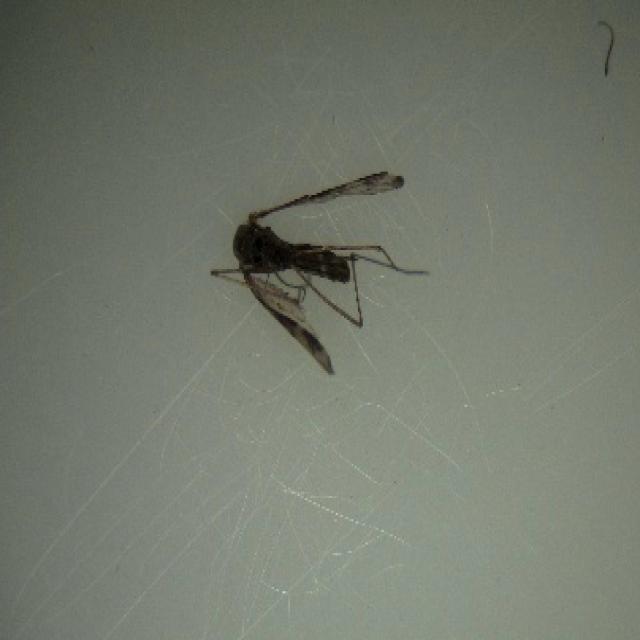
Species: anopheles_sinensis